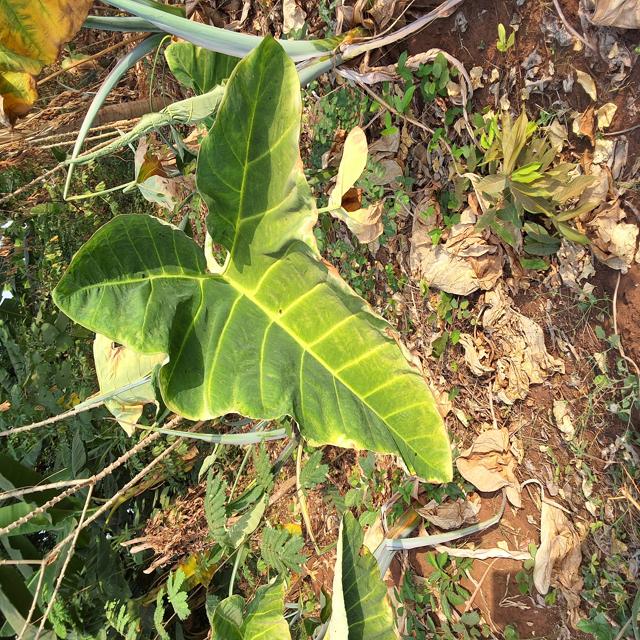
Label: Early_Blight